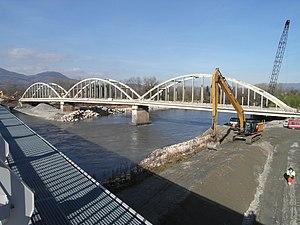
ancien pont sur l'Isère (Tullins)
Tullins est une commune française, située dans le département de l'Isère, en région Auvergne-Rhône-Alpes.
Saint-Quentin-sur-Isère est une commune française située géographiquement dans le massif du Vercors, administrativement dans le département de l'Isère et en région Auvergne-Rhône-Alpes, autrefois rattaché au Dauphiné.